Leclerc tank

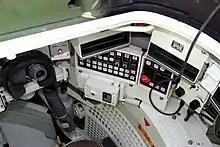
The gunner's position, looking down from the turret roof

Partnership with a foreign state was sought to limit unit cost, and found when the UAE ordered 436 vehicles, adding to the 426 units already planned for the French Army.